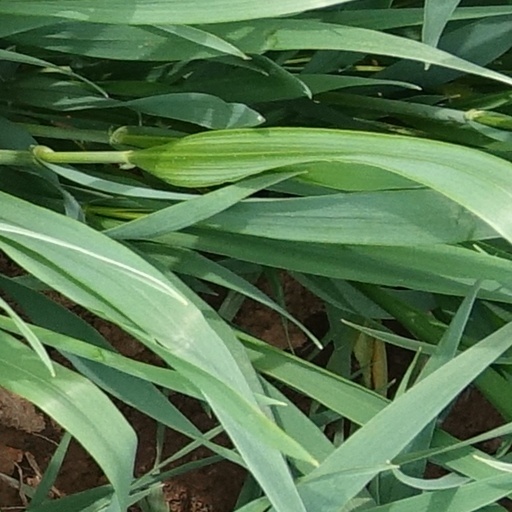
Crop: wheat